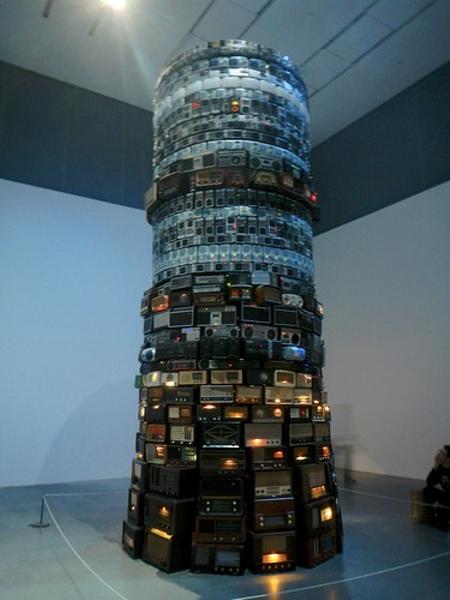
回答: ルンバ...お前、なのか...?